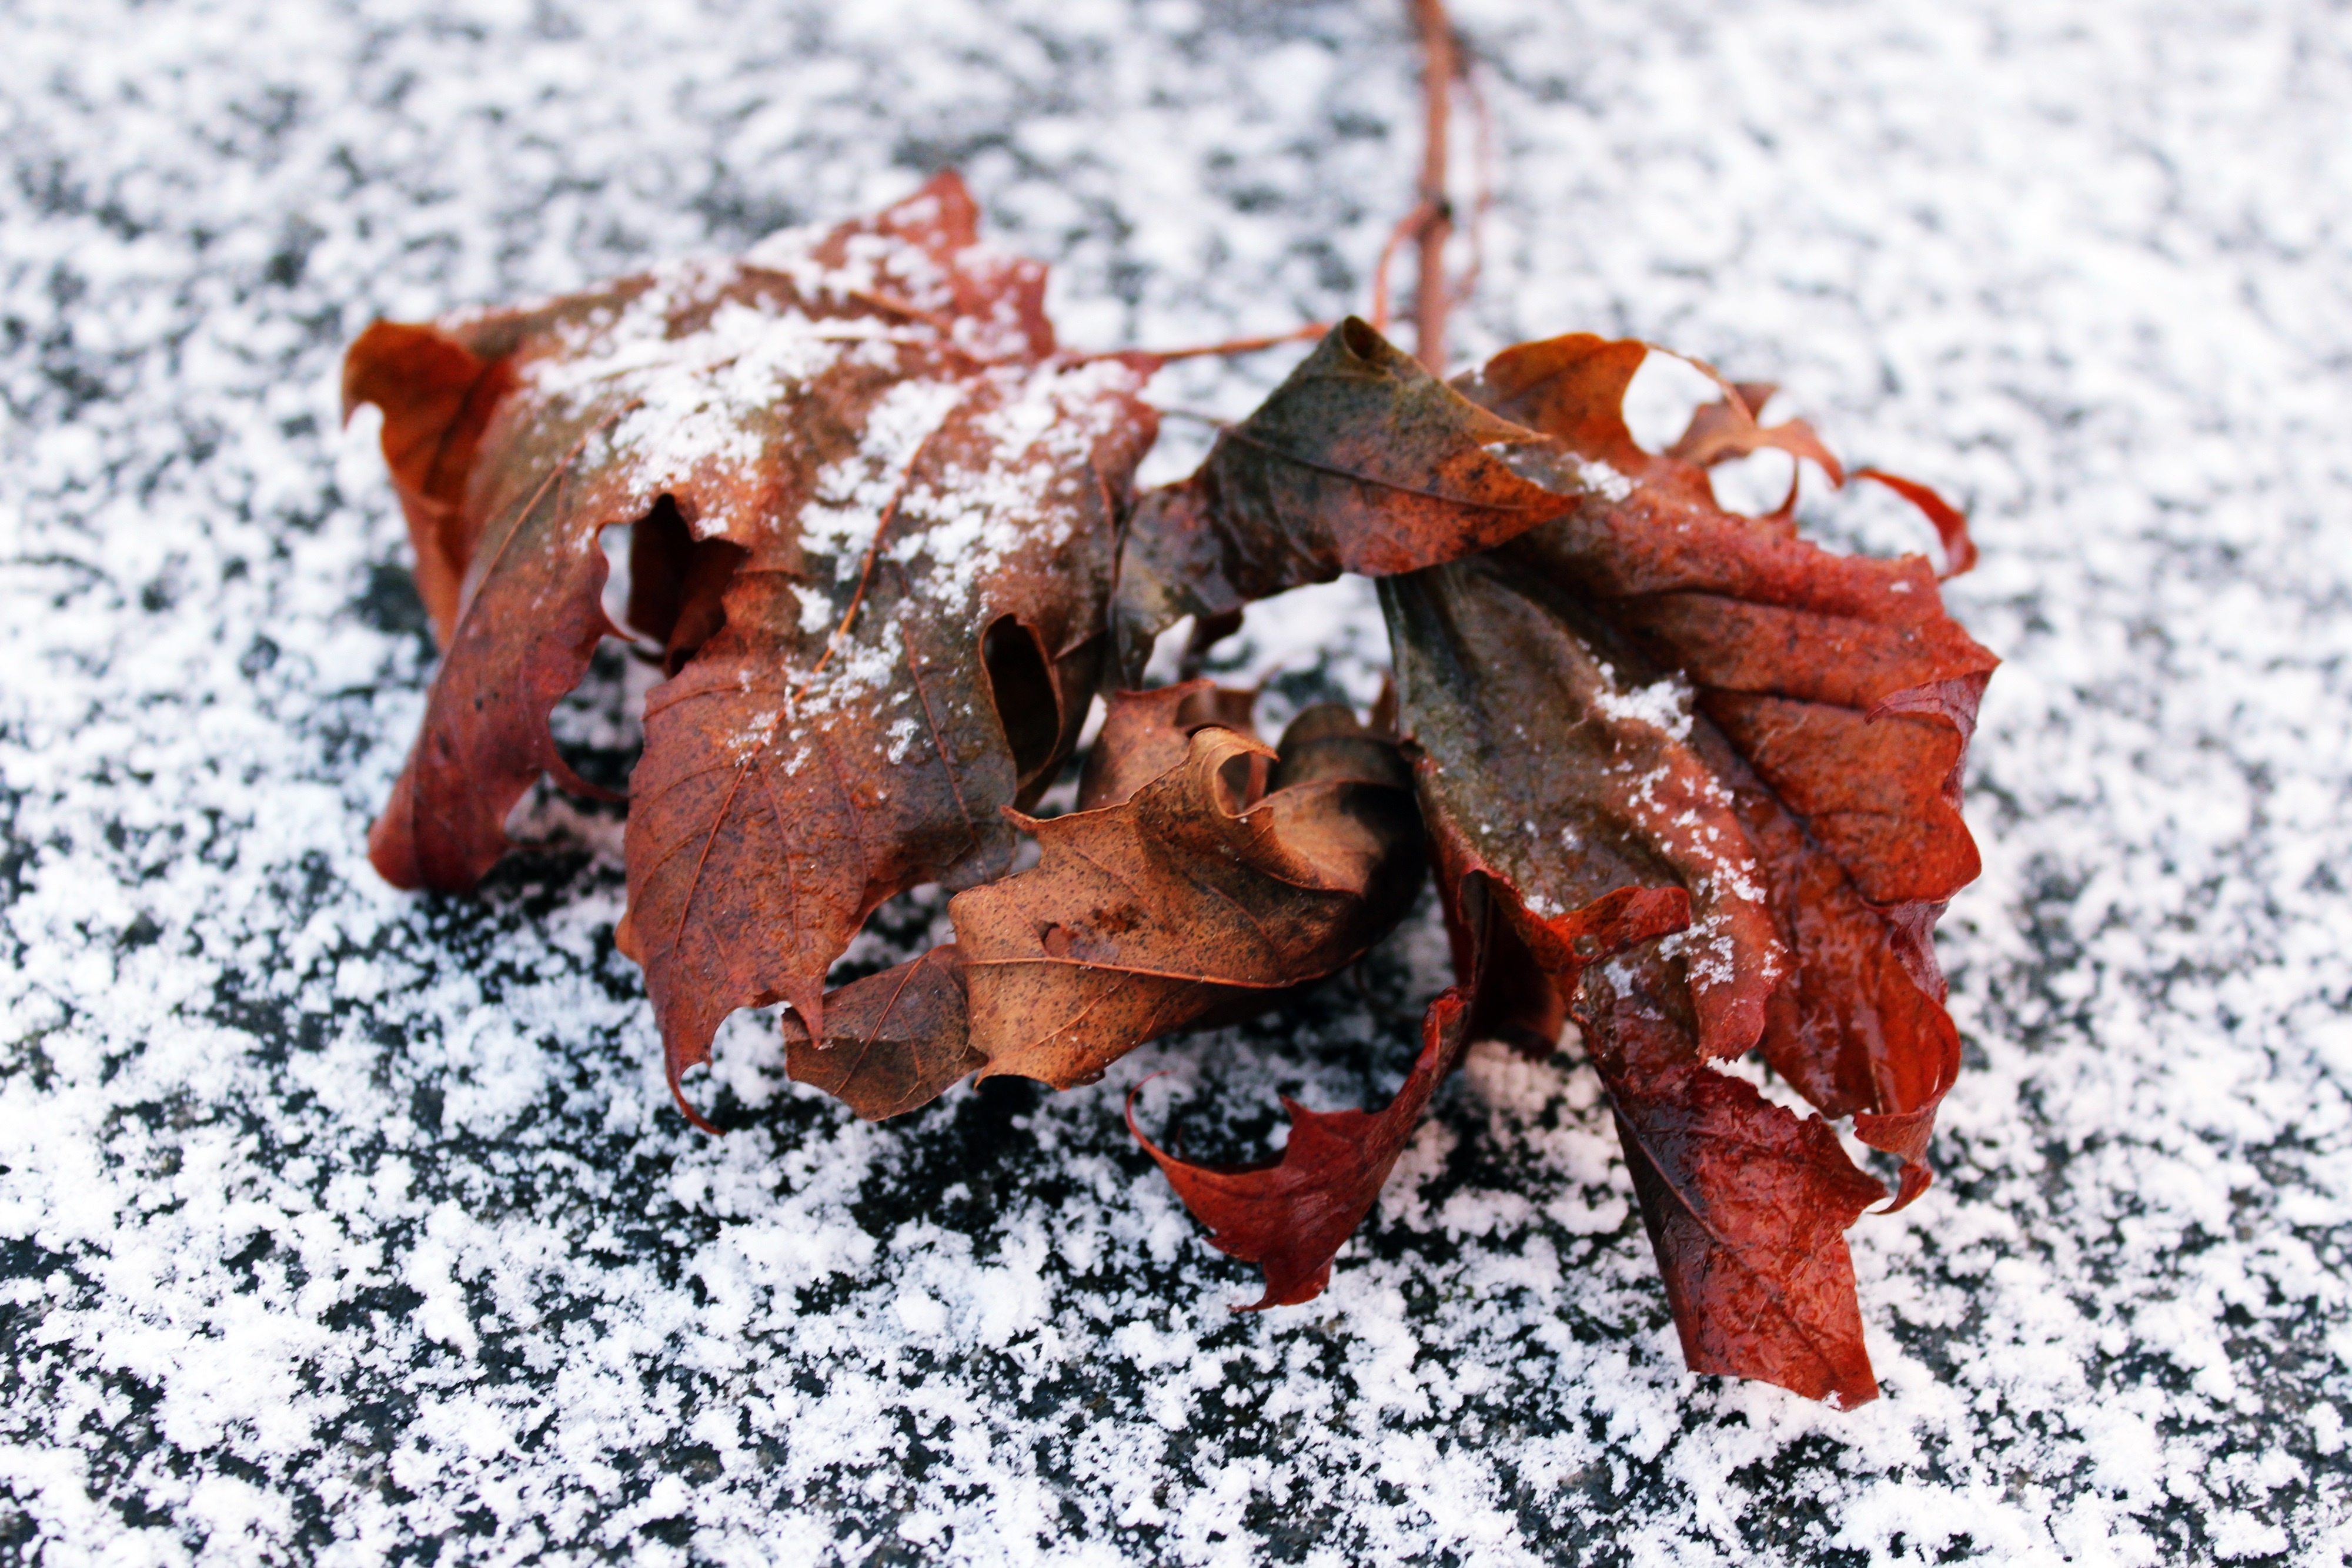
nature, snow, cold, winter, white, leaf, food, red, autumn, brown, snowy, frozen, dessert, winter blast, foliage leaf, macro photography